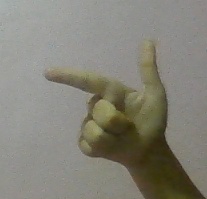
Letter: yaa